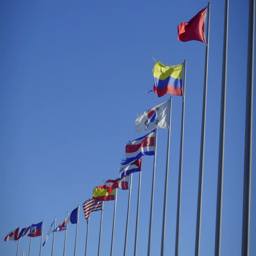
slow motion of few world flags used by the wind over background